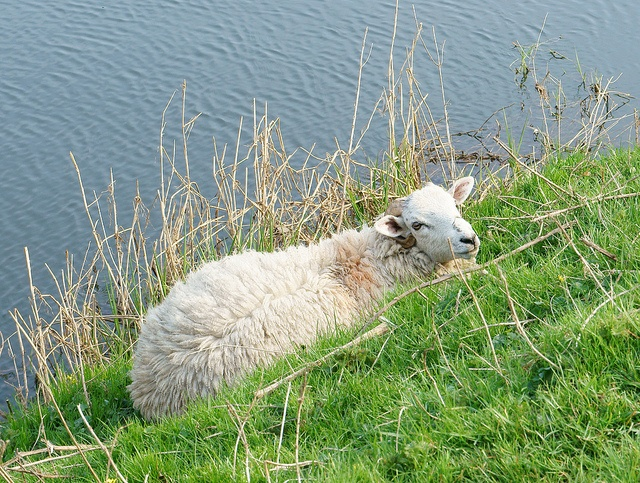
Lamb laying in grass by water on a hill
A sheep sitting on grass next to river.
A sheep laying down on green grass next to water.
A sheep laying down next to the water
A sheep is lying on the grass next to a body of water.